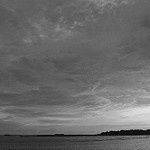
Label: B & W